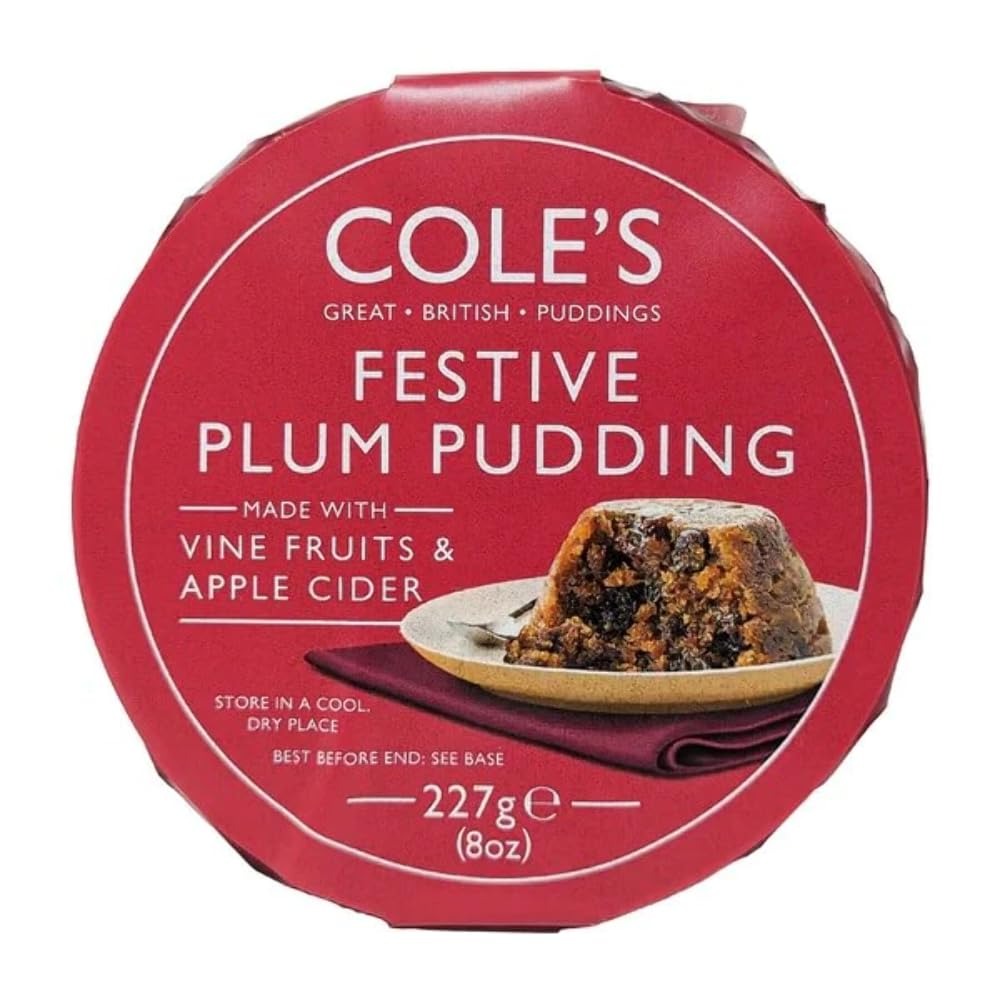
Item Name: Cole's Festive Plum Pudding - 8oz (227g)
Product Description: coles-christmas-pudding-festive-plum-whisky-227g
Value: 8.0
Unit: Ounce

Price: 27.98